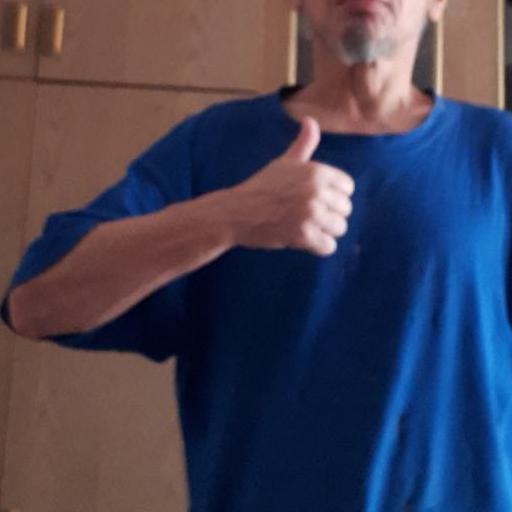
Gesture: like